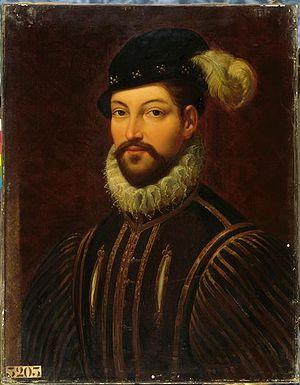
Copy from an original kept at the Château de Beauregard
Éloi Firmin Féron, né le 1ᵉʳ décembre 1802 à Paris et mort le 24 avril 1876 à Conflans-Sainte-Honorine, est un peintre français.